Agde Round Lock

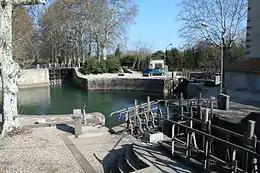
The round lock at Agde

The Agde Round Lock is a canal lock on the Canal du Midi that connects to the Hérault River in Agde, France. It is almost unique because it is round, which allows a boat to turn around, and the fact that it has three sets of lock gates, each with a different water level. It was built in 1676 of volcanic stone and was originally 29.20 m in diameter, 5.20 m deep.